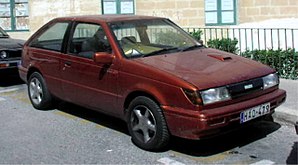
Isuzu
Isuzu Gemini
Isuzu Jidōsha Kabushiki Kaisha er en japansk bilproducent med hovedkontor i Tokyo. Firmaet har fabrikker i Kawasaki, Fujisawa, Tochigi og på Hokkaido. Isuzu er kendt for varevogne og dieselmotorer, og producerede 16 millioner dieselmotorer i 2003.